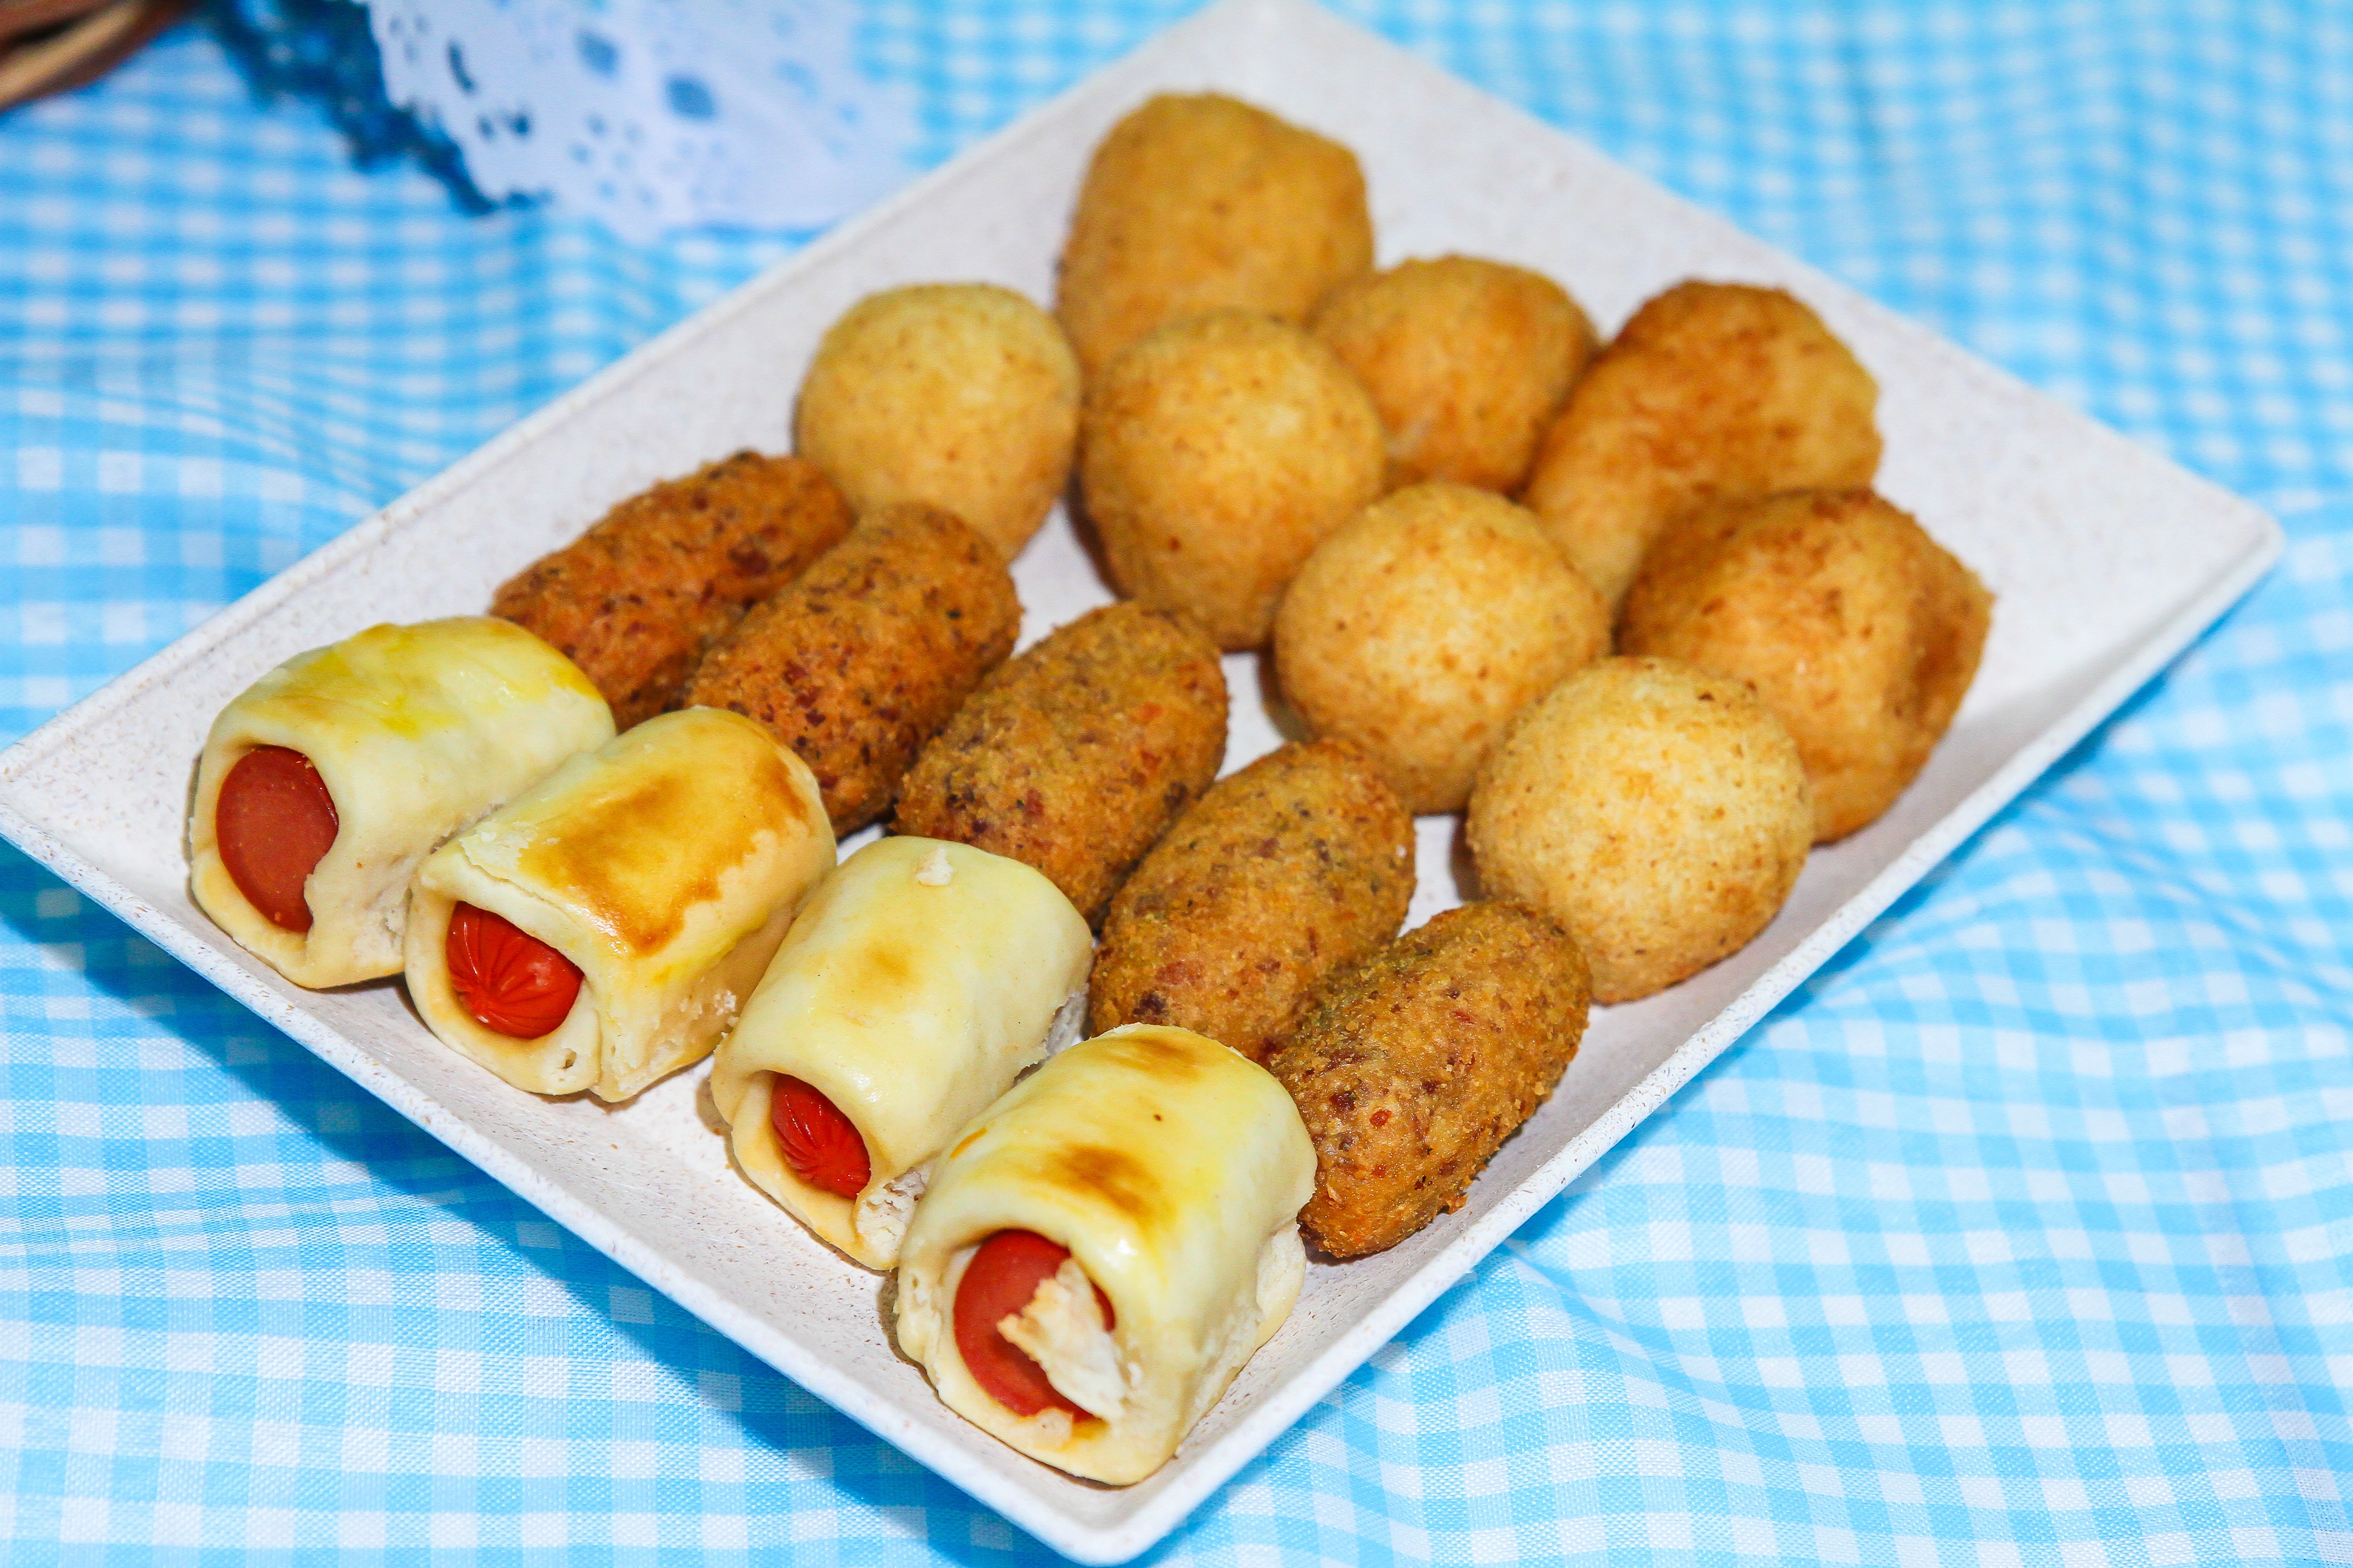
dish, meal, food, produce, color, breakfast, fast food, cuisine, asian food, party, meals, vegetarian food, arancini, croquette, fried food, salgado